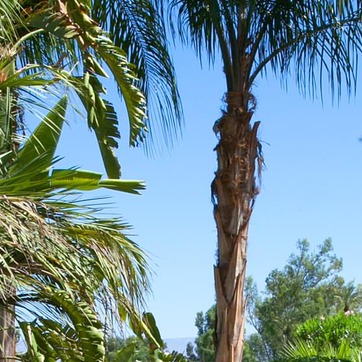
Material: sky